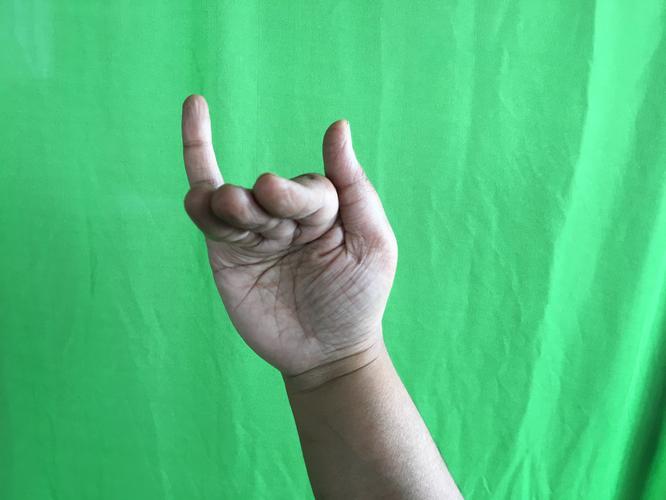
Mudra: Mrigasirsha
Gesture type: single_hand